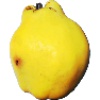
Label: Quince 1